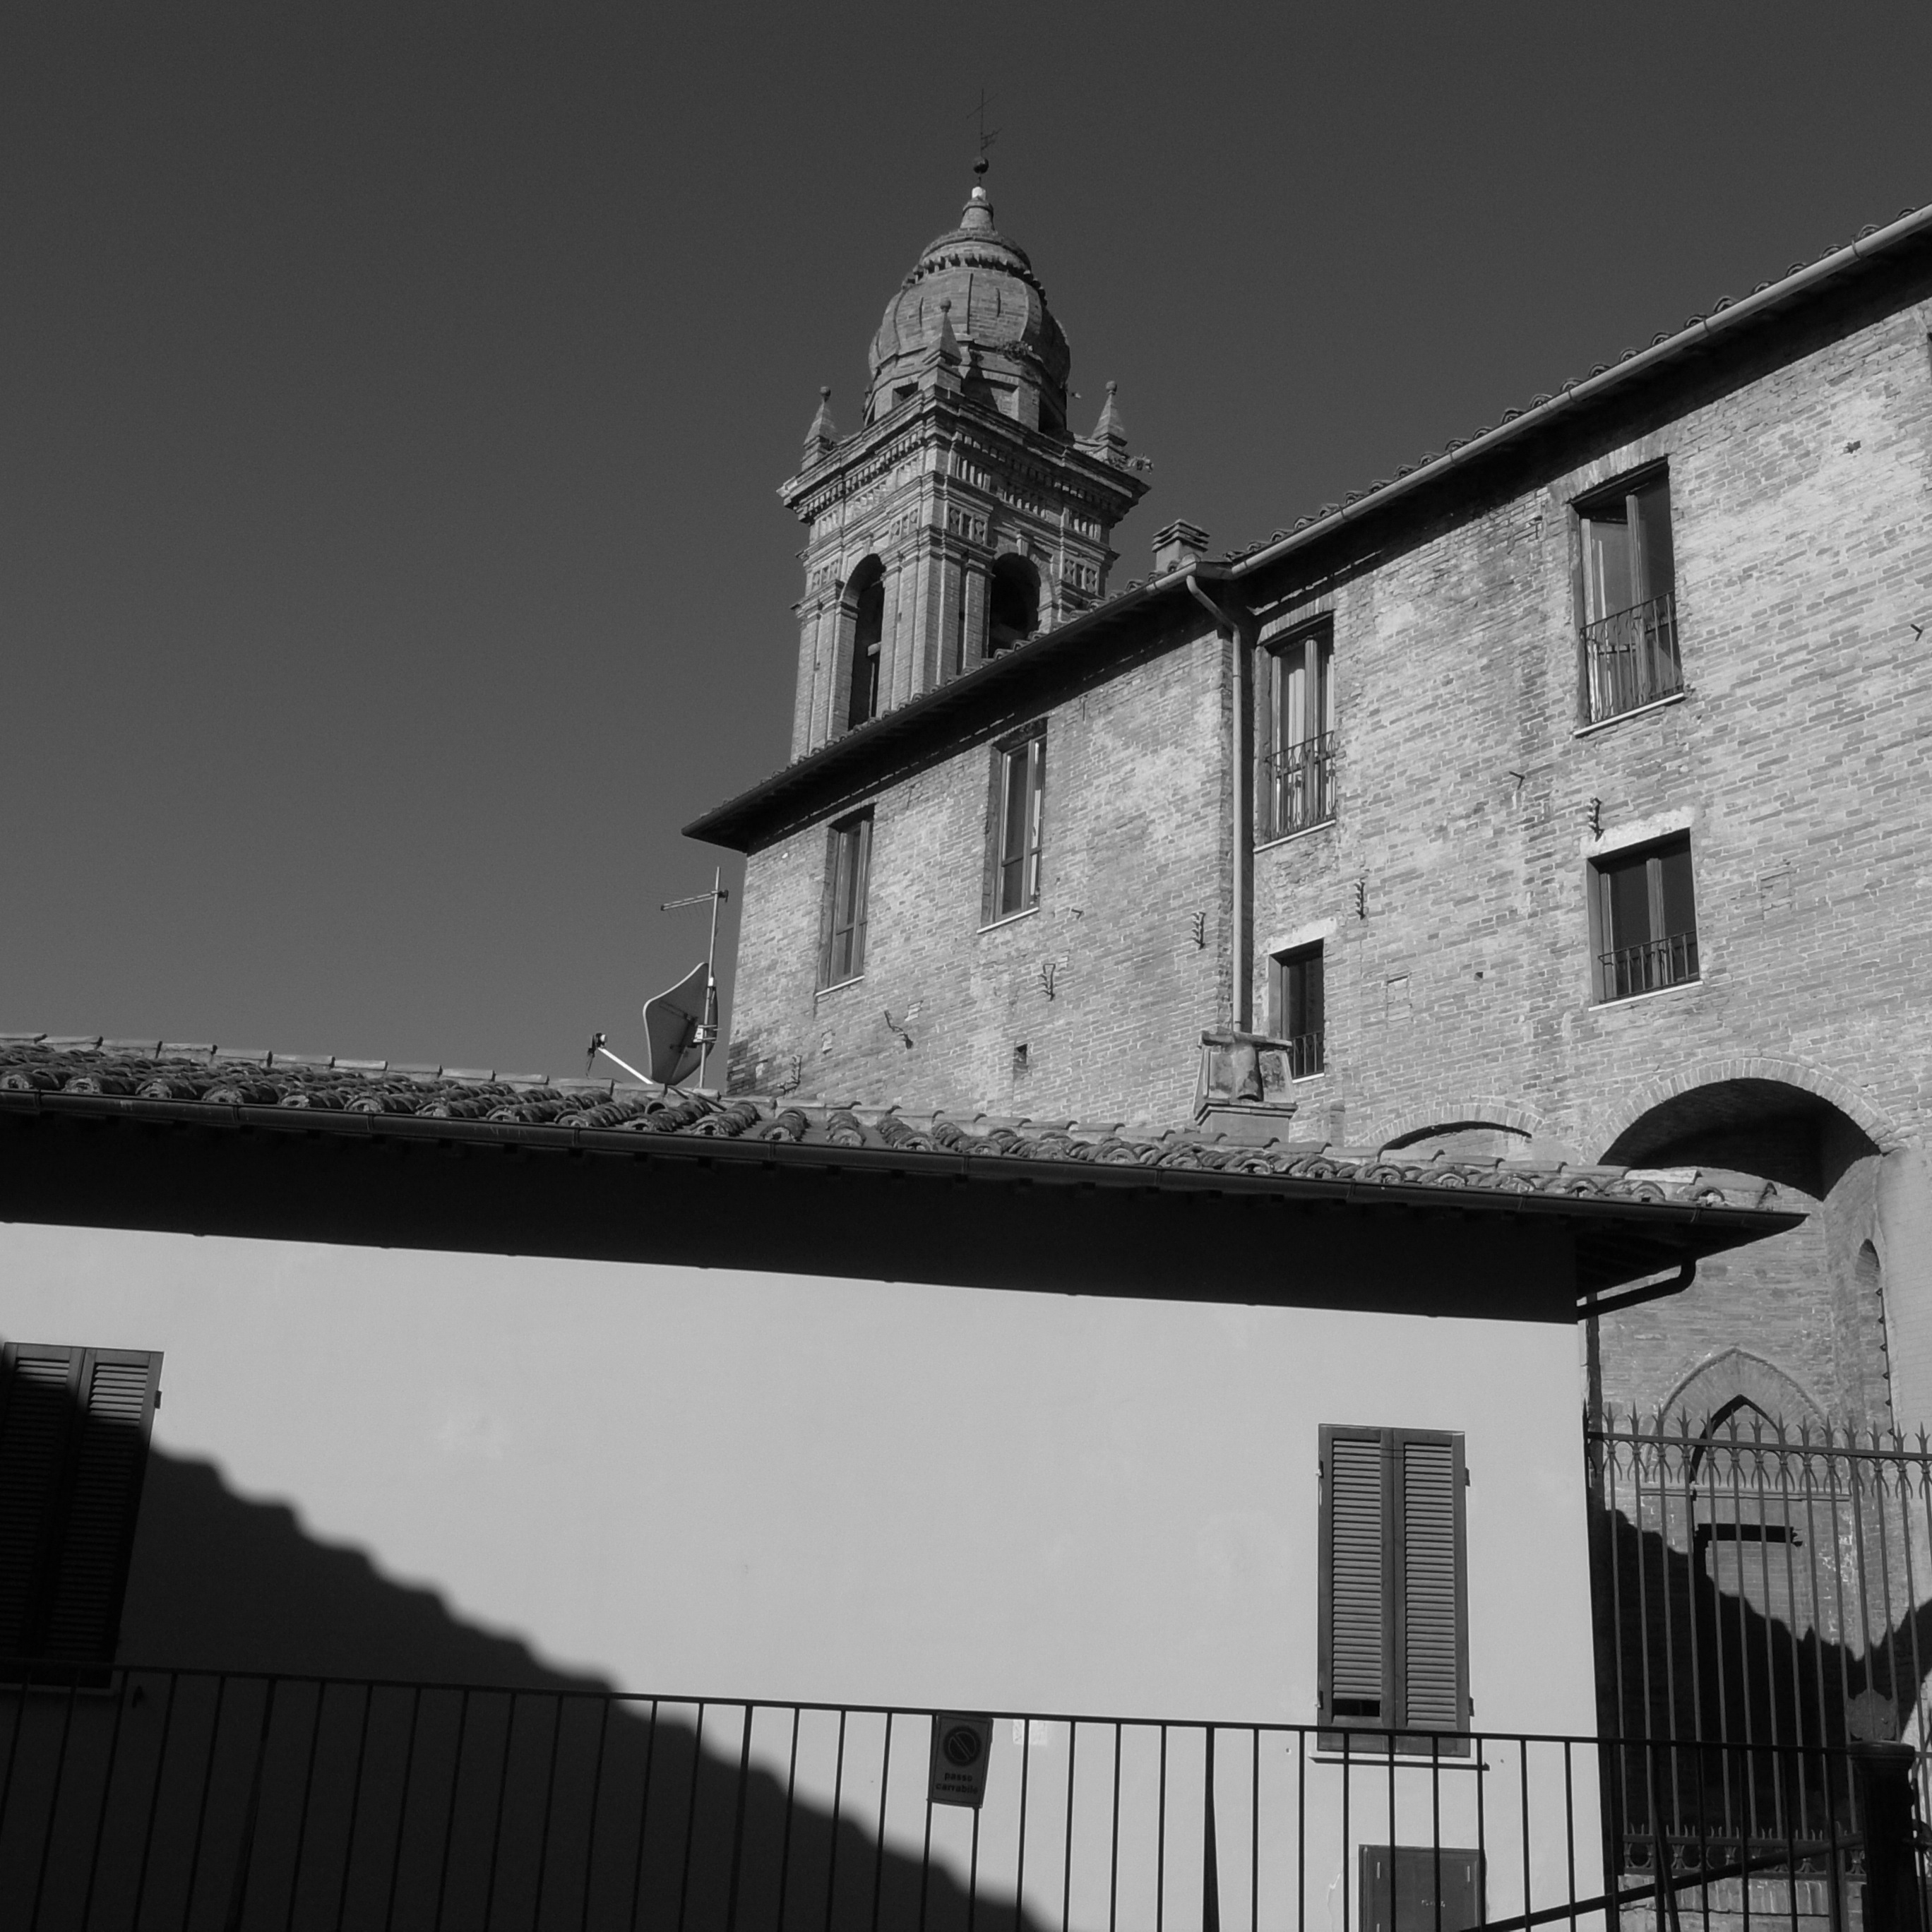
black and white, white, building, tower, black, monochrome, place of worship, monochrome photography